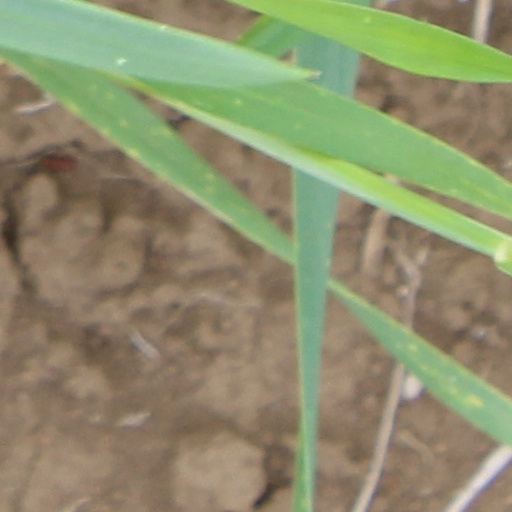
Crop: wheat